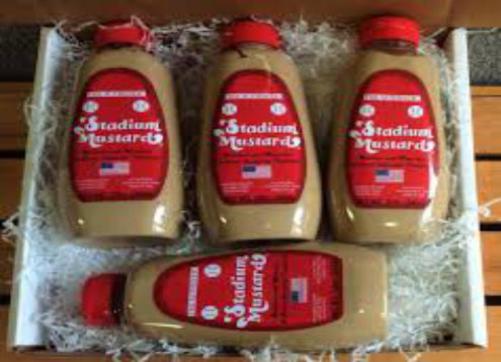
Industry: Food